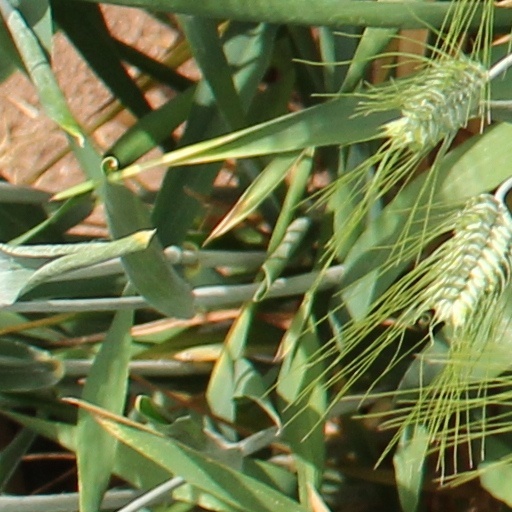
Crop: wheat